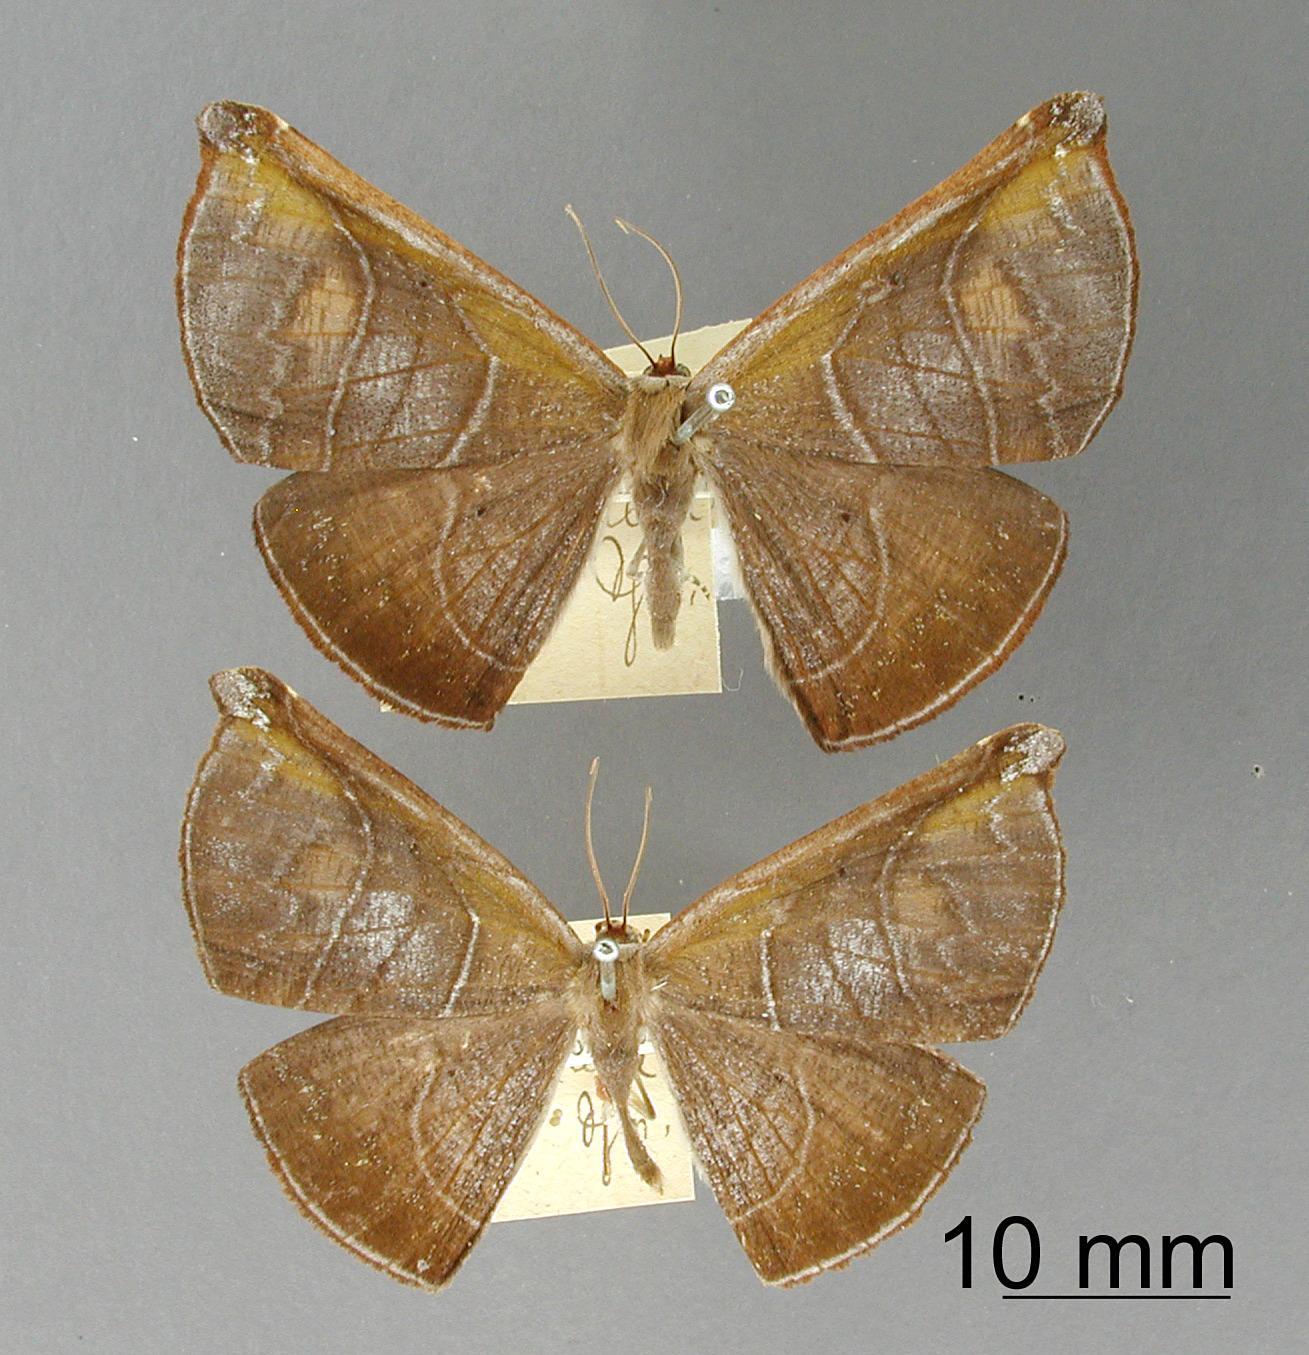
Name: Polla mirafloresa
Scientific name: Polla mirafloresa Dognin, 1892
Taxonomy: Animalia, Arthropoda, Insecta, Lepidoptera, Geometridae, Ennominae
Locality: Environs de Loja, Ecuador, Ecuador